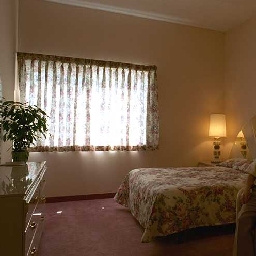
Room type: bedroom